László Göncz

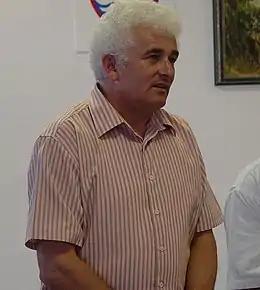
László Göncz in 2007

László Göncz (born 13 April 1960) is a Hungarian historian and politician in Slovenia. He is currently serving in the National Assembly of the Republic of Slovenia as the official representative of the Hungarian national community in Slovenia.